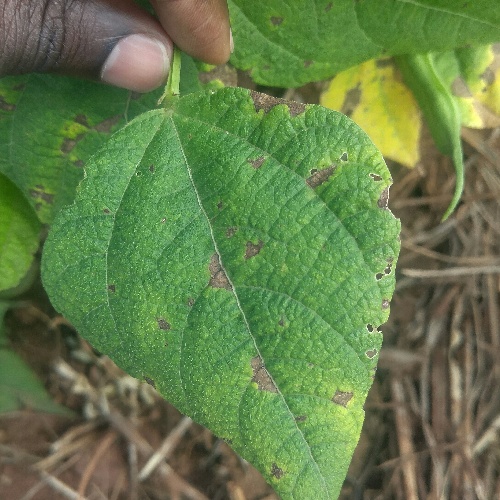
Leaf condition: angular_leaf_spot